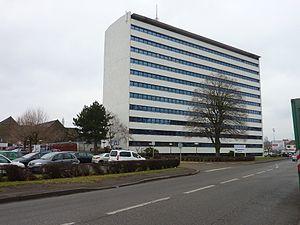
ancienne direction des Houillères du Bassin de Lorraine ( H.B.L )